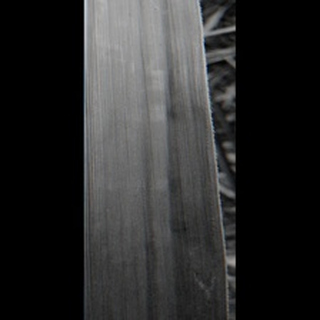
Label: healthy_sugarcane